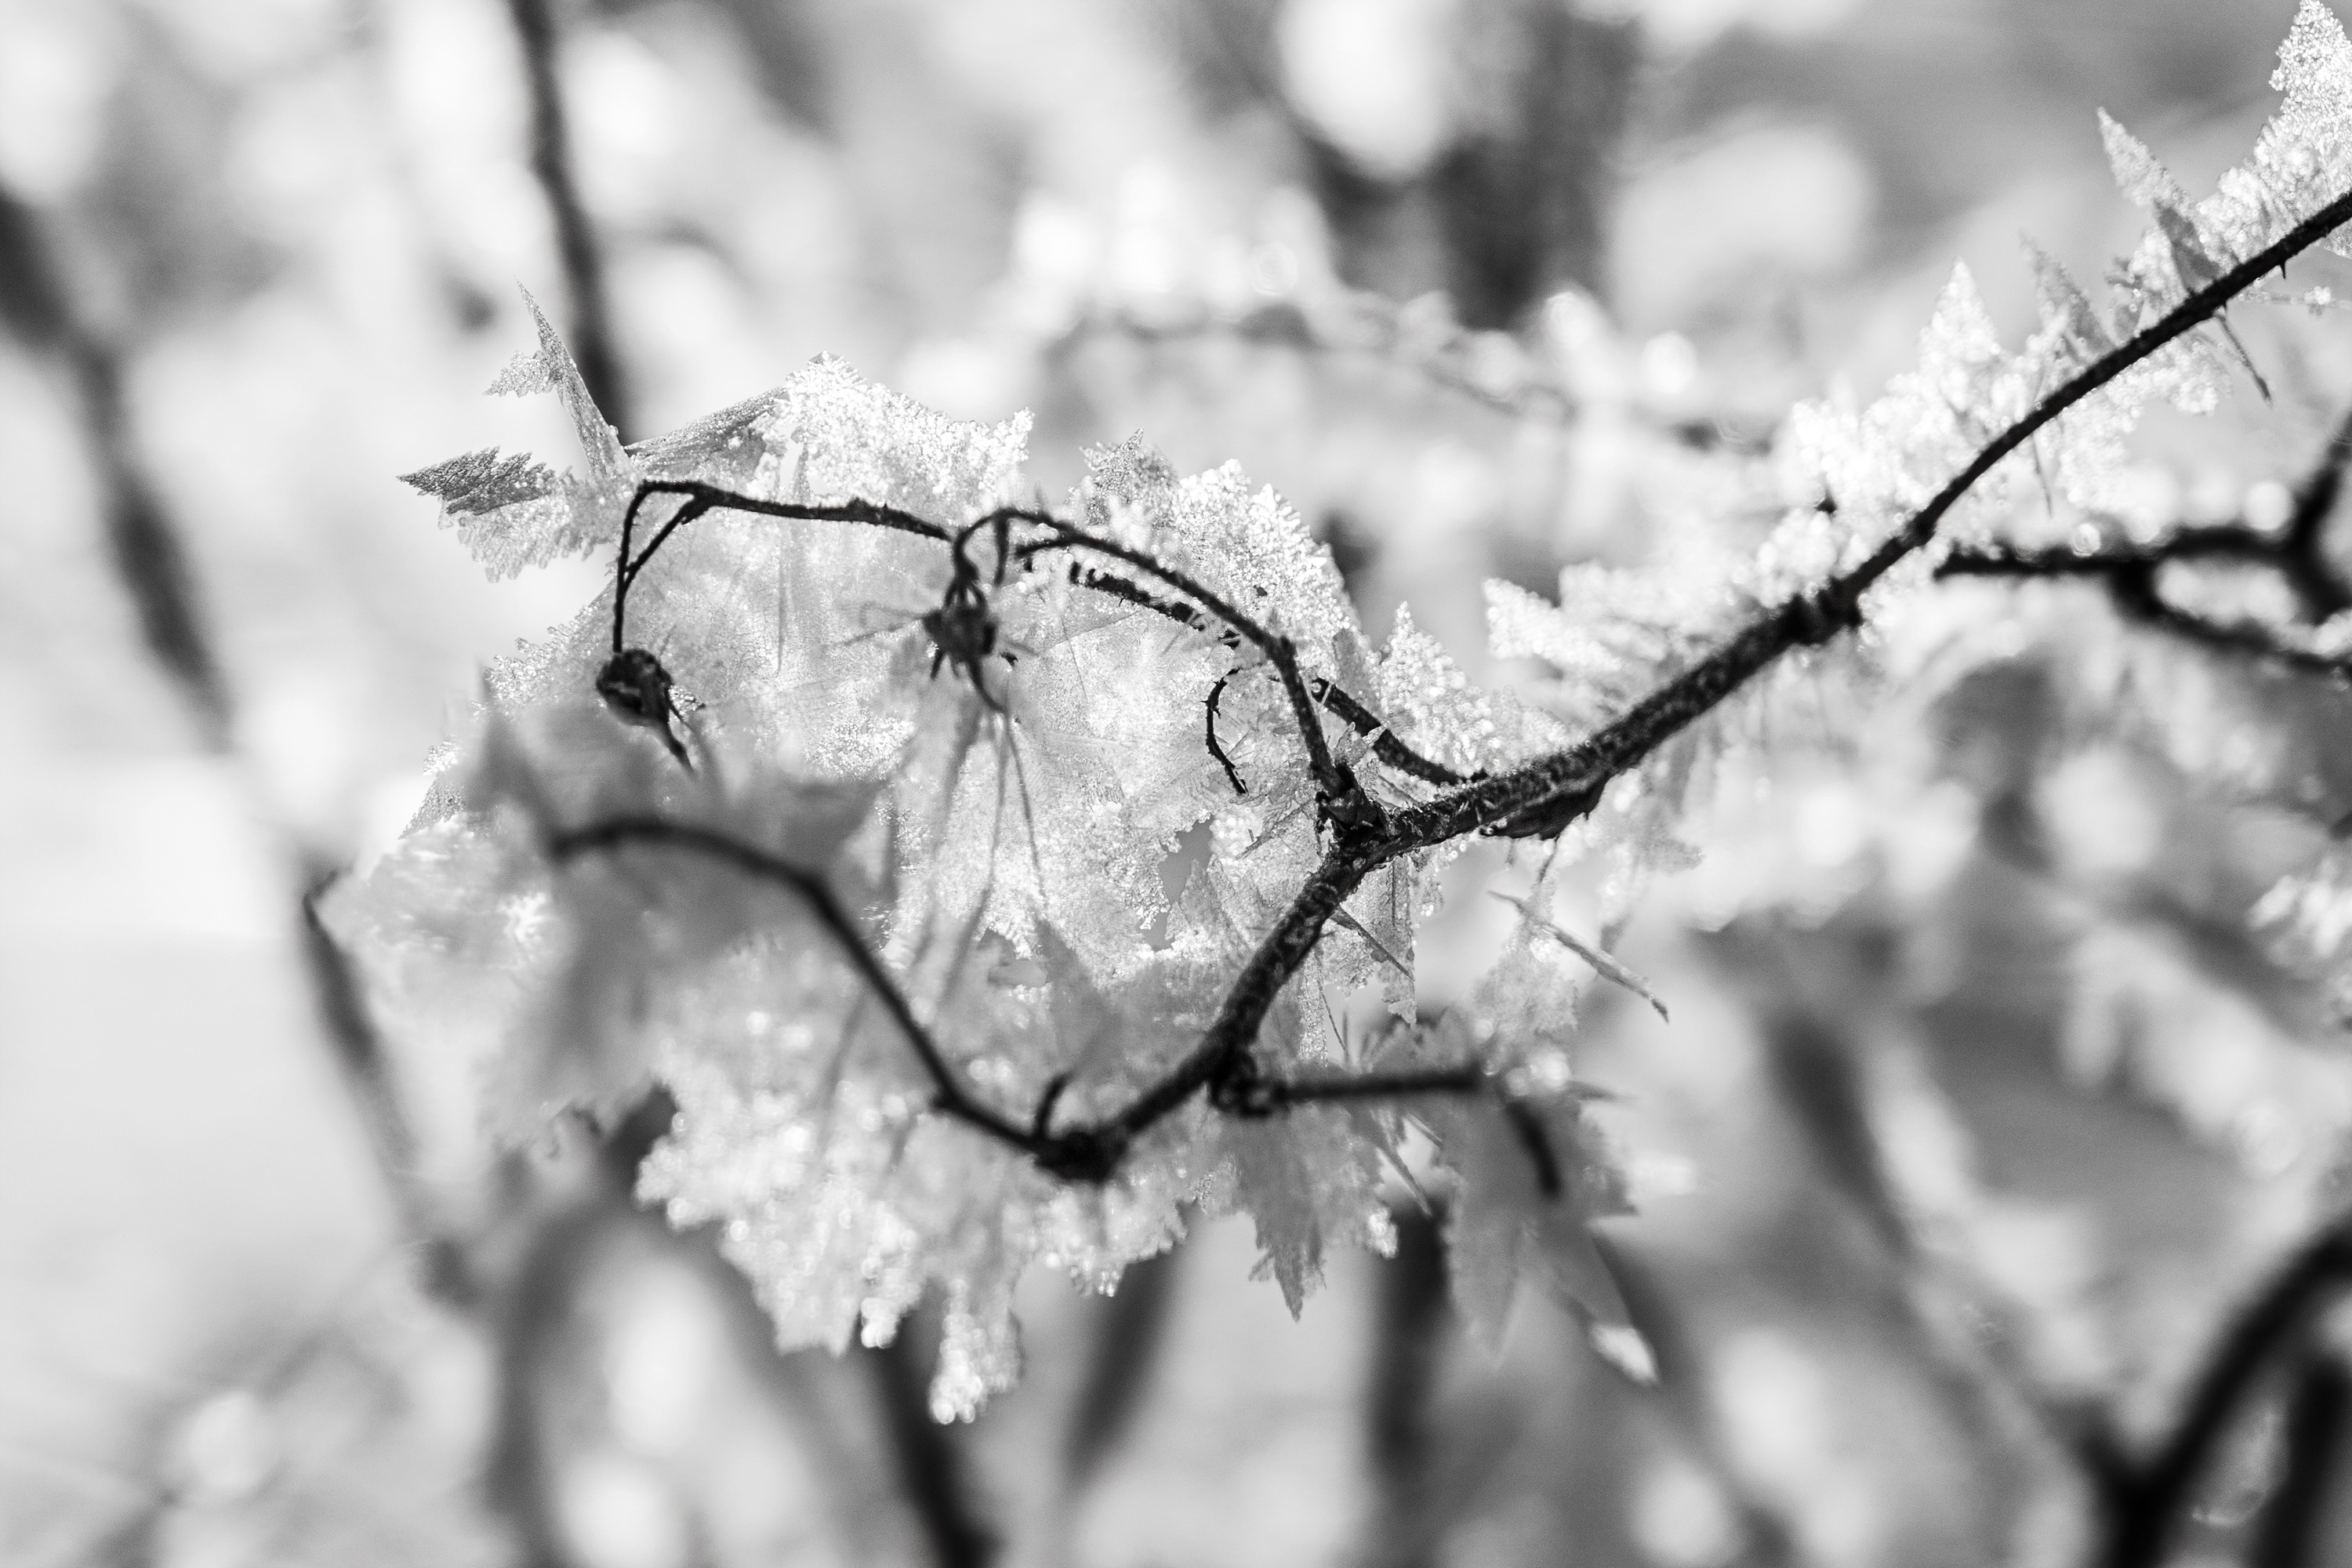
tree, nature, branch, blossom, snow, cold, winter, black and white, plant, white, photography, leaf, flower, frost, ice, spring, macro, weather, monochrome, flora, season, twig, close up, branches, freezing, macro photography, eiskristalle, monochrome photography, plant stem, nature winter